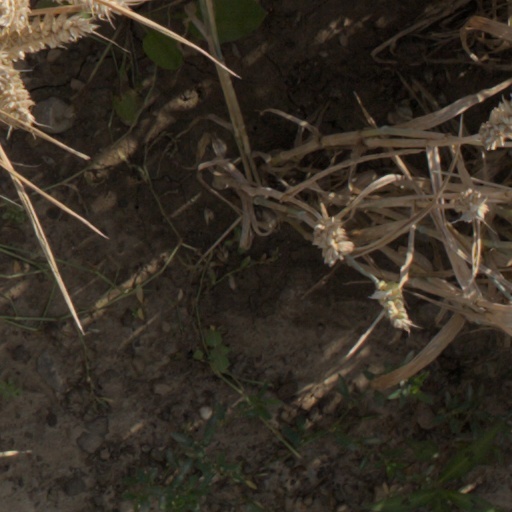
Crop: wheat